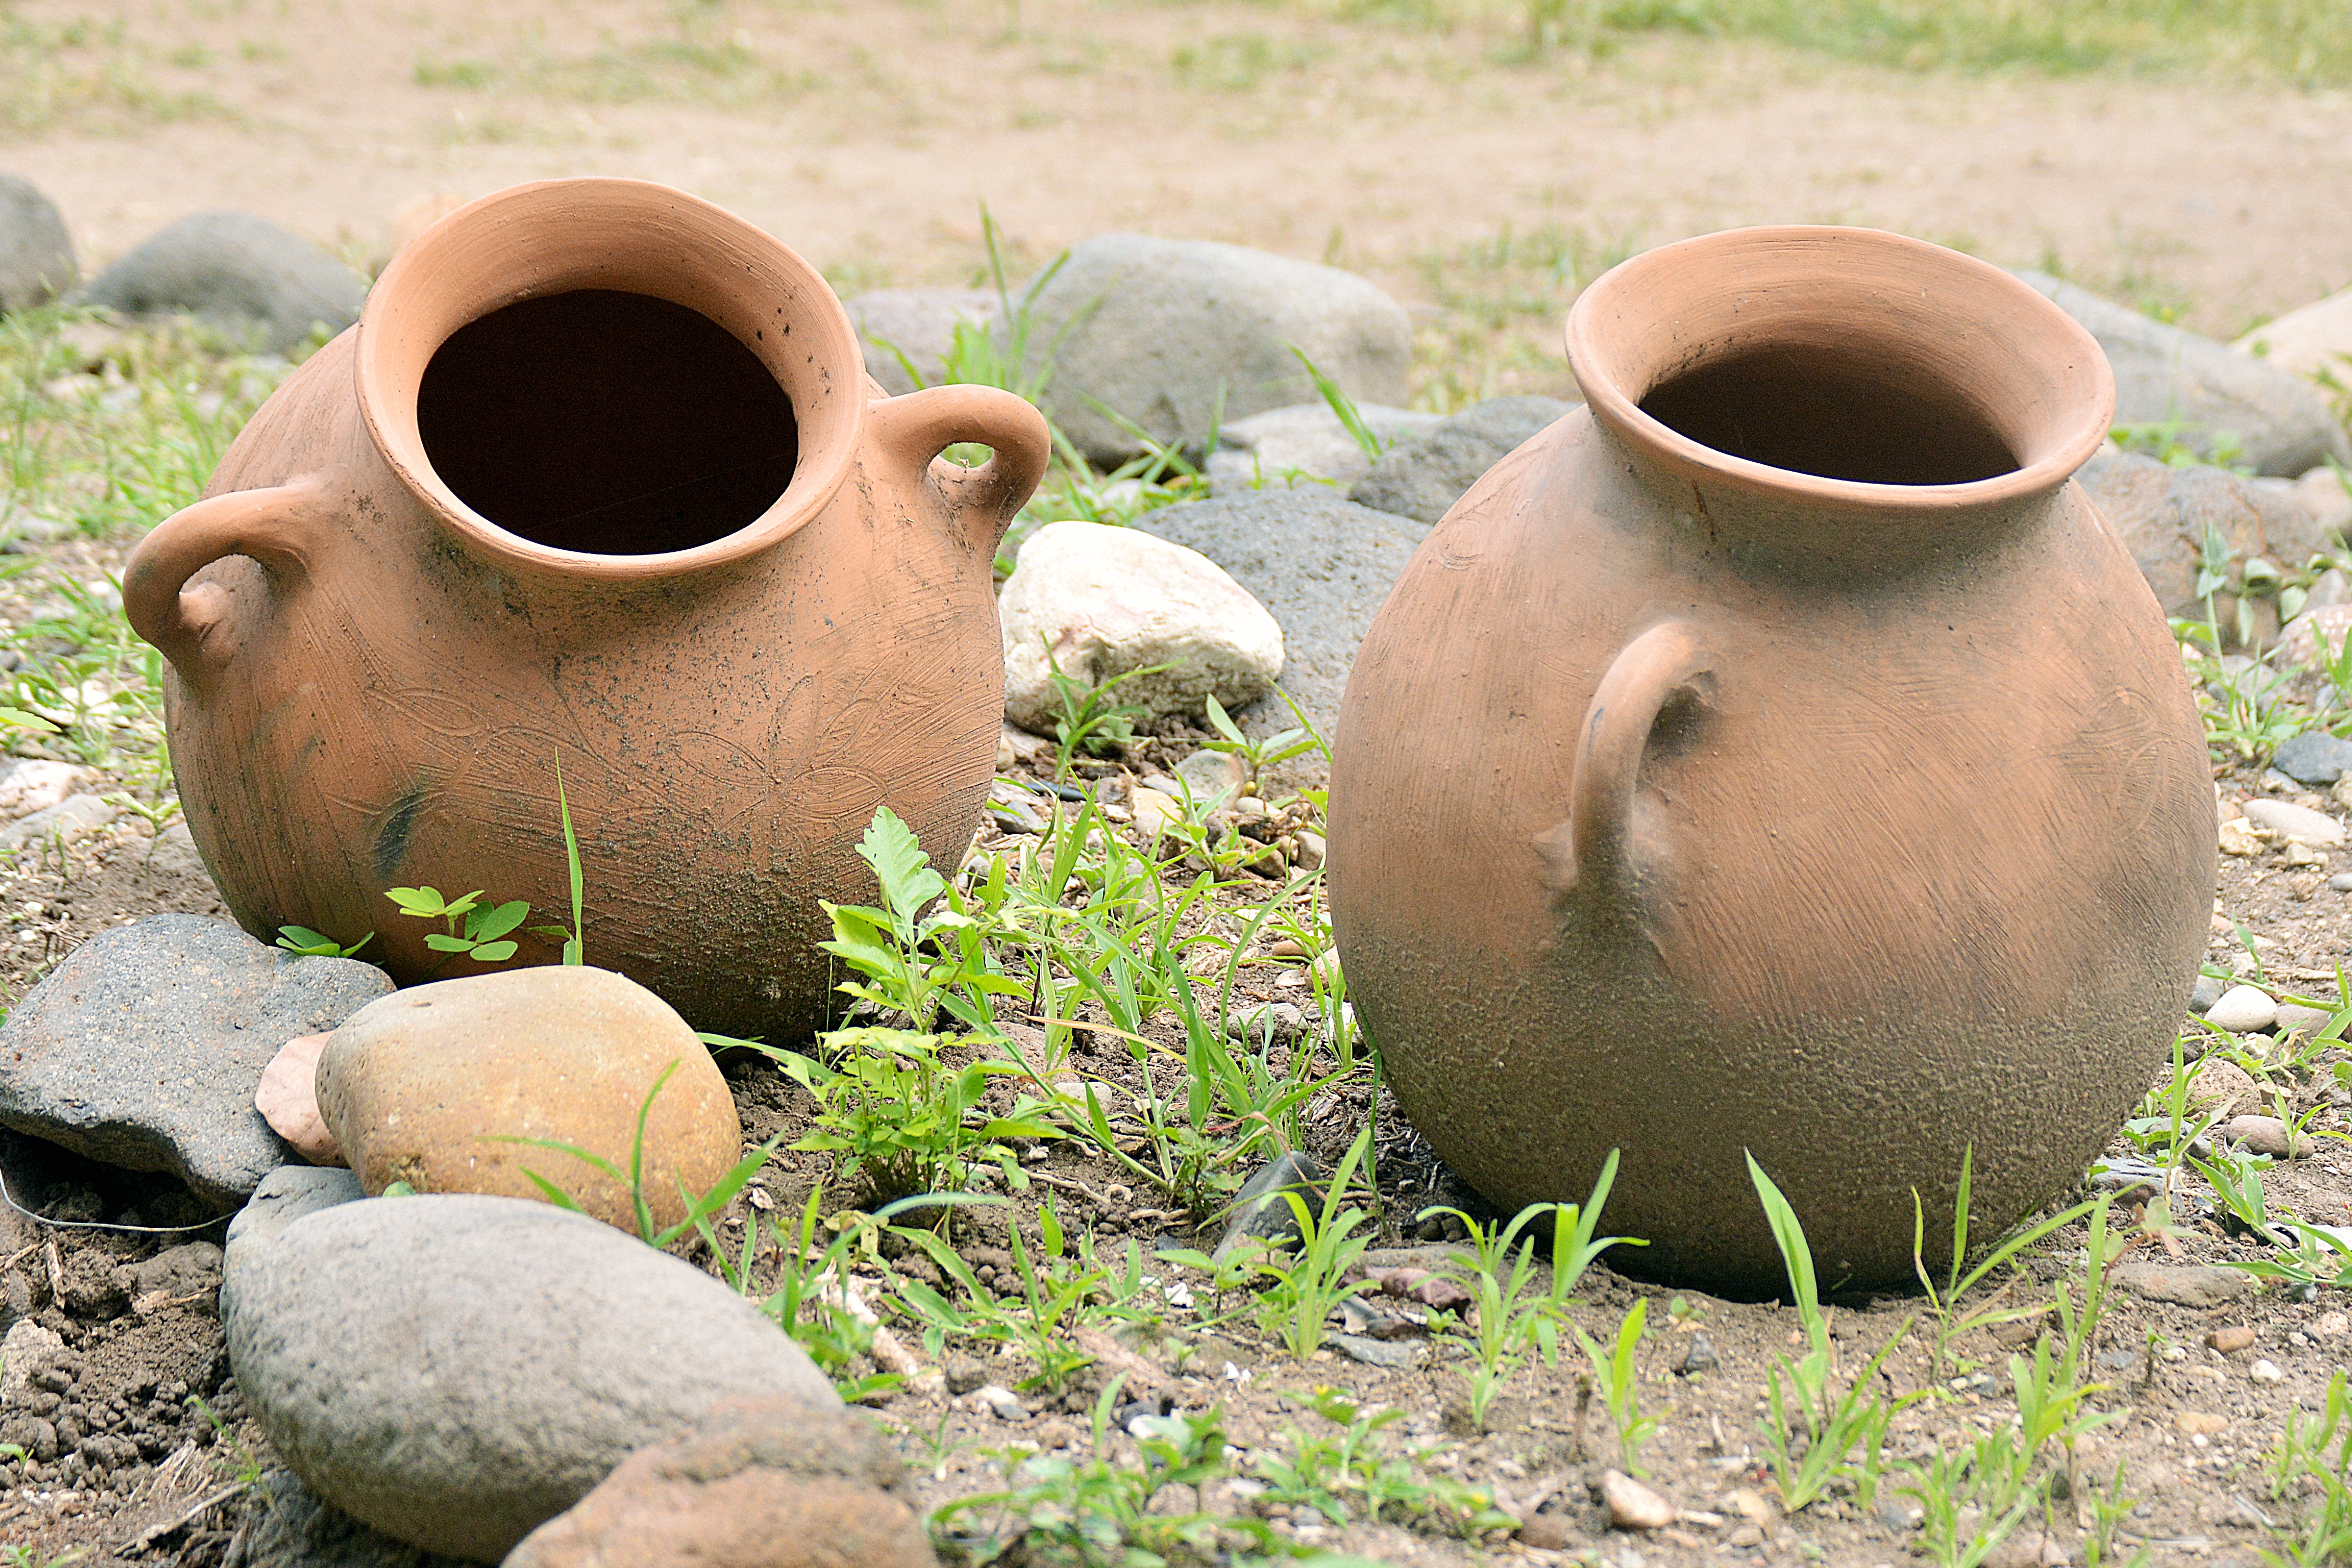
nature, grass, flower, green, ceramic, soil, garden, material, art, crafts, pitcher, trim